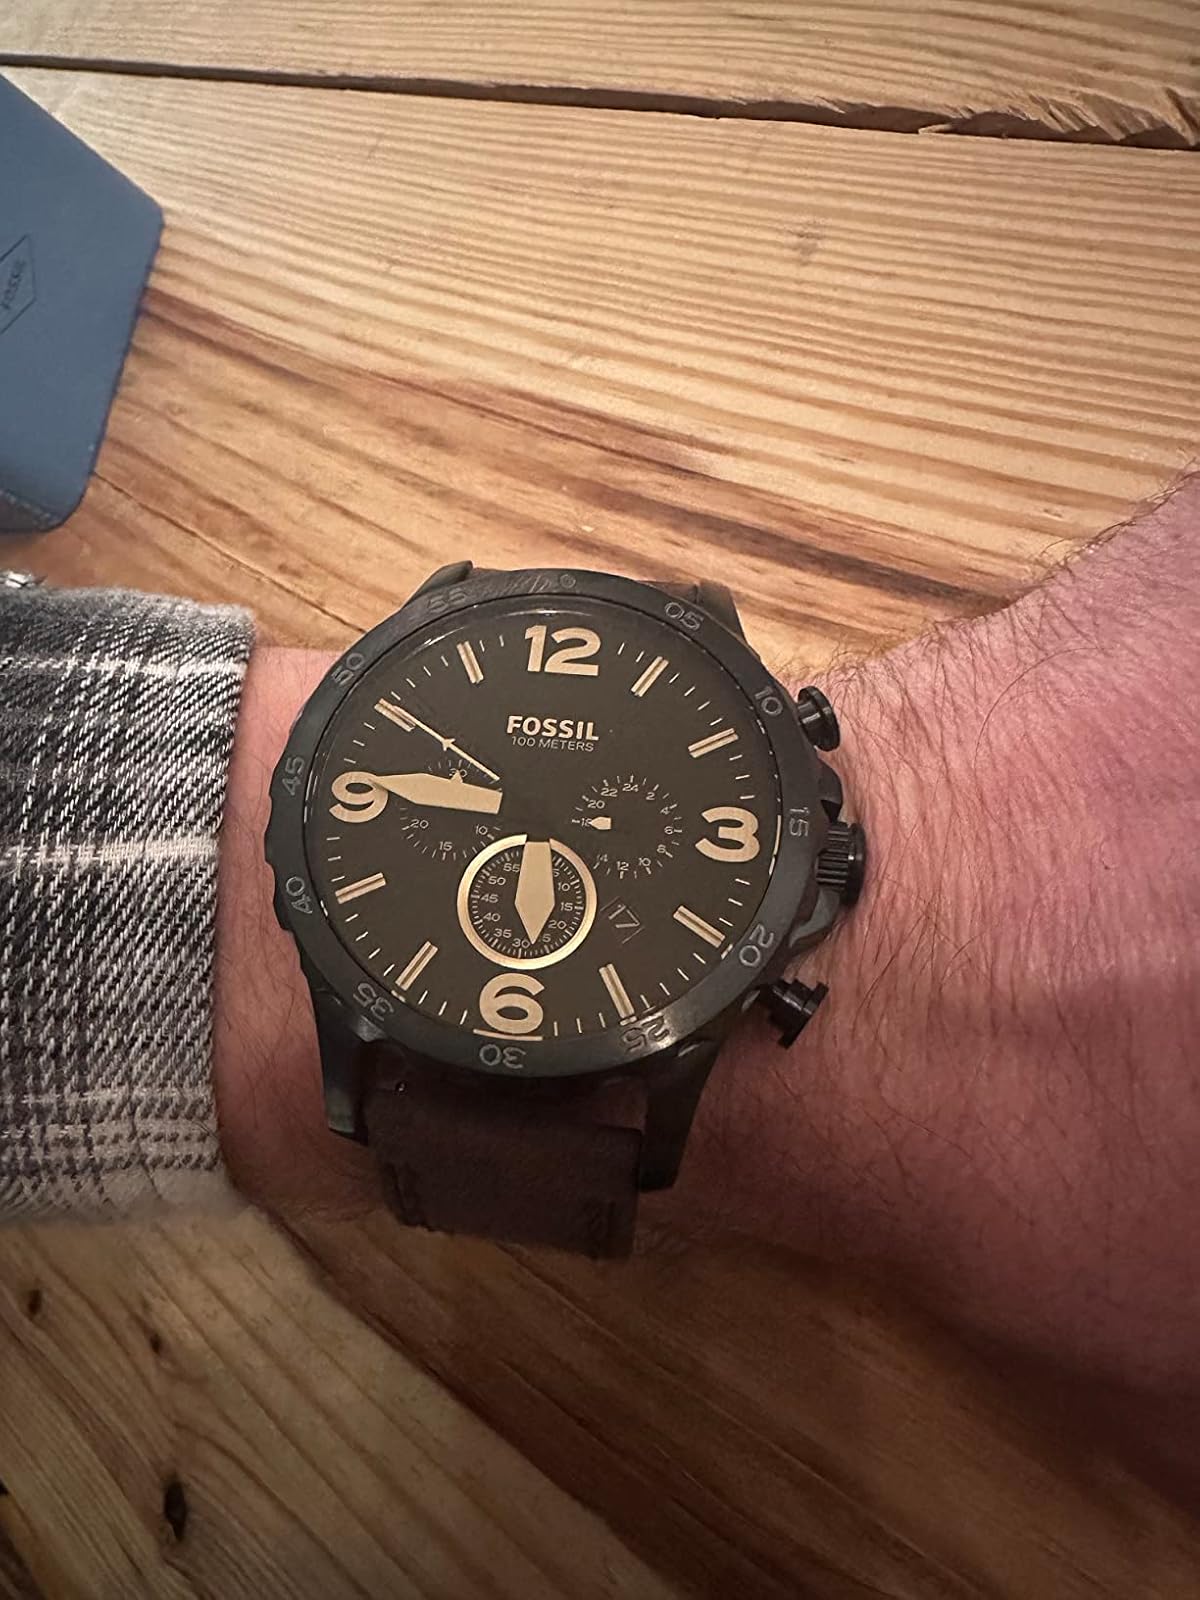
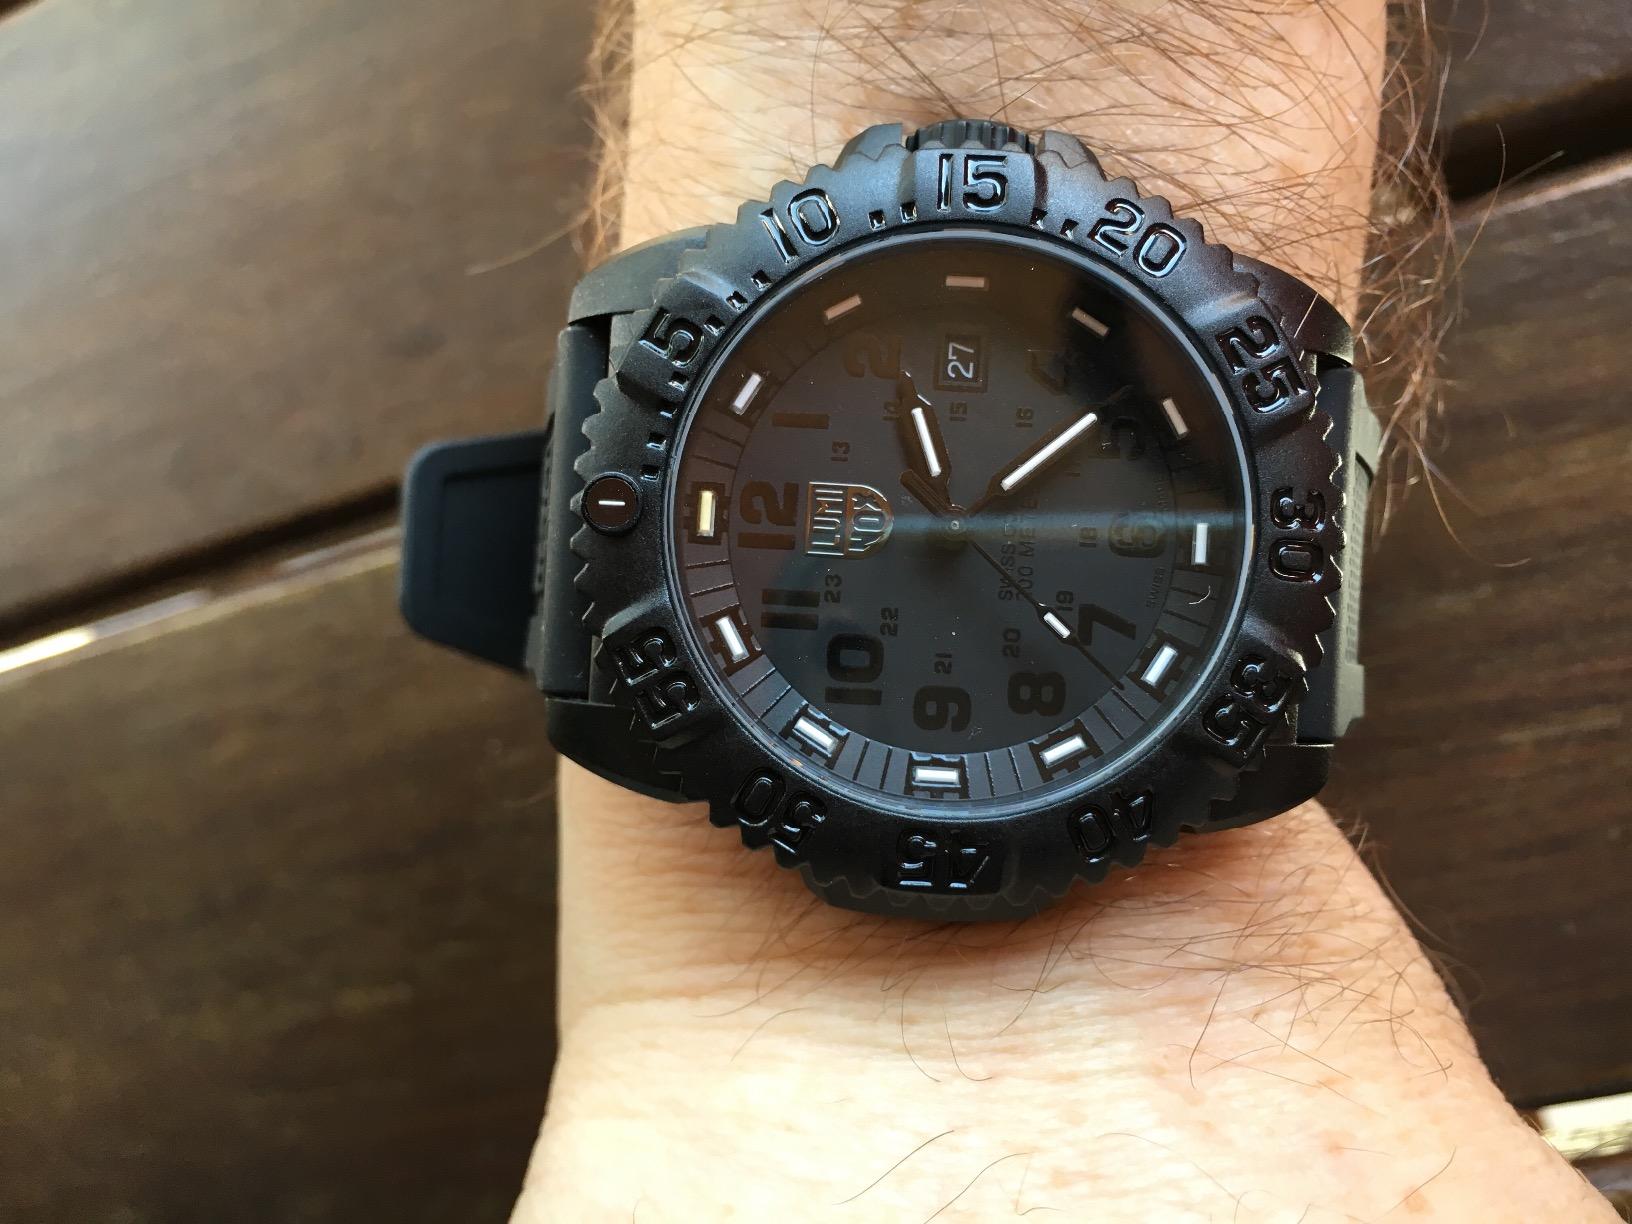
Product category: accessories_watch
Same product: no